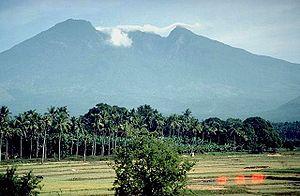
Le mont Banahaw, aussi appelé mont Banáhao ou Majaijai, en tagalog Bundok Banahaw et Bundok Banáhao, est un volcan des Philippines situé sur l'île de Luçon et culminant à 2 158 mètres d'altitude.